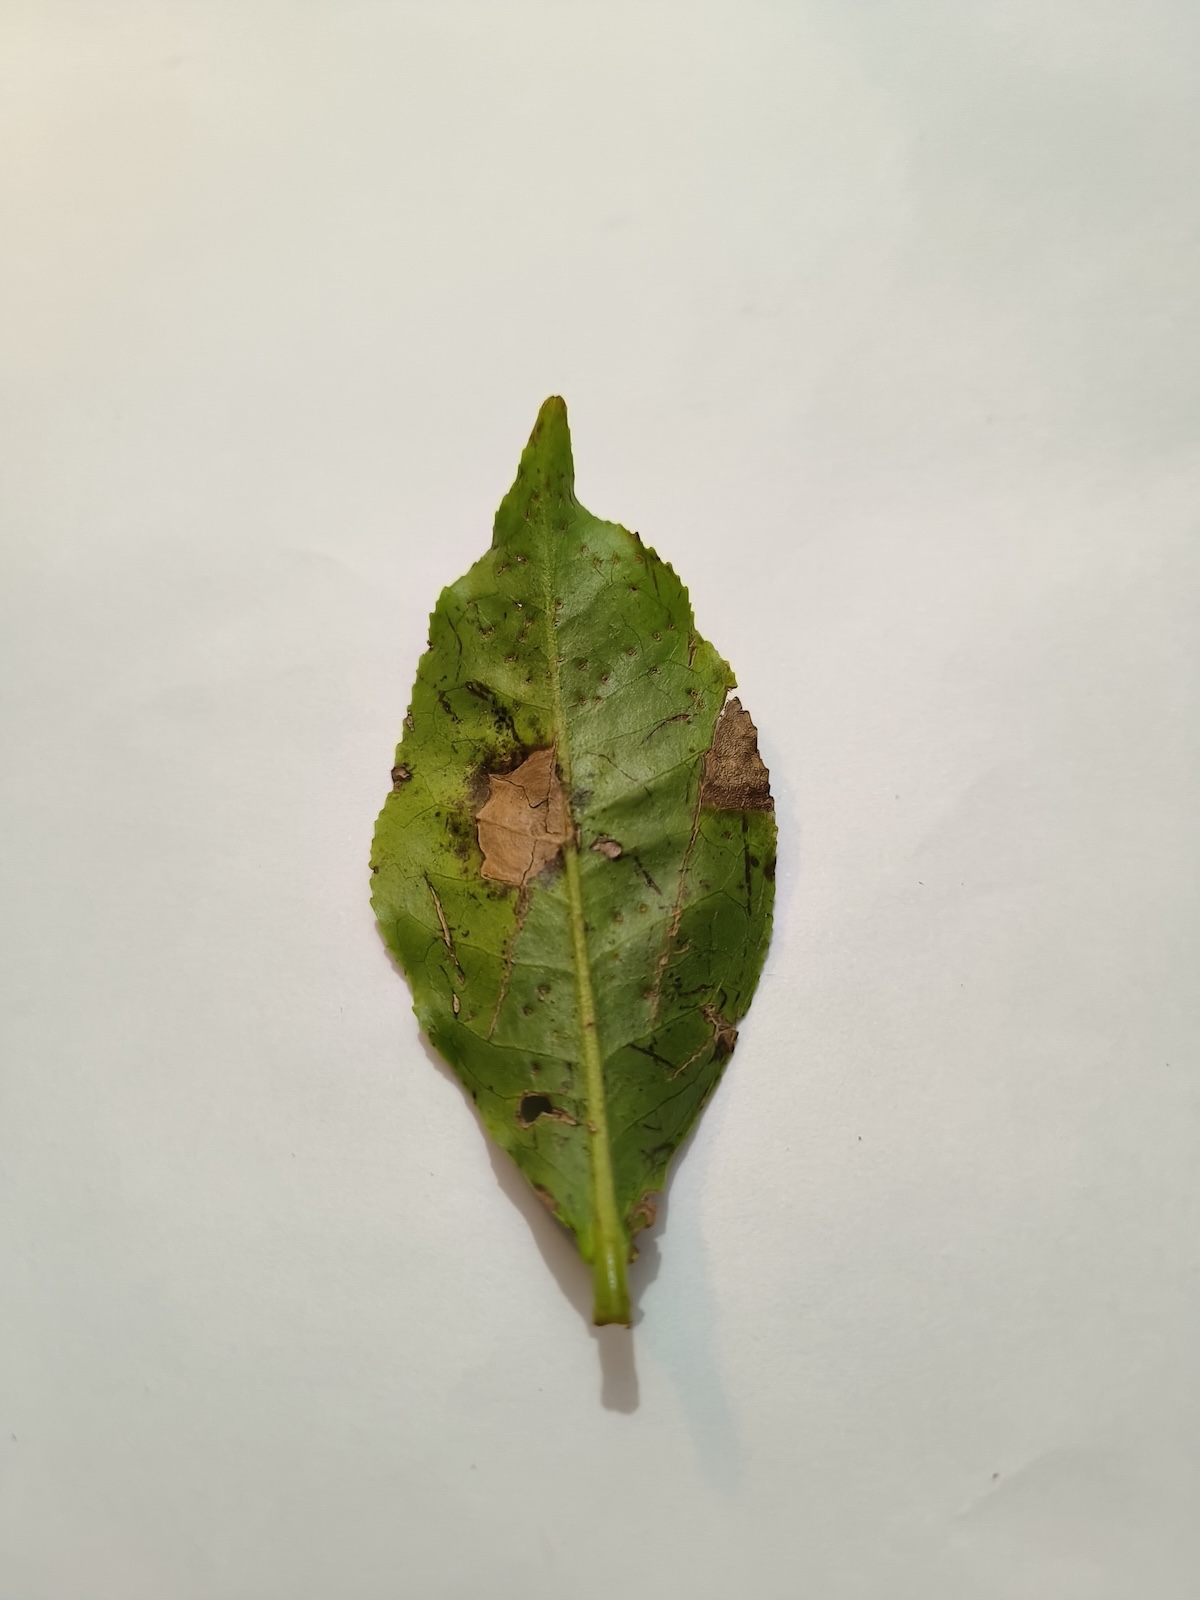
Label: Gray Blight